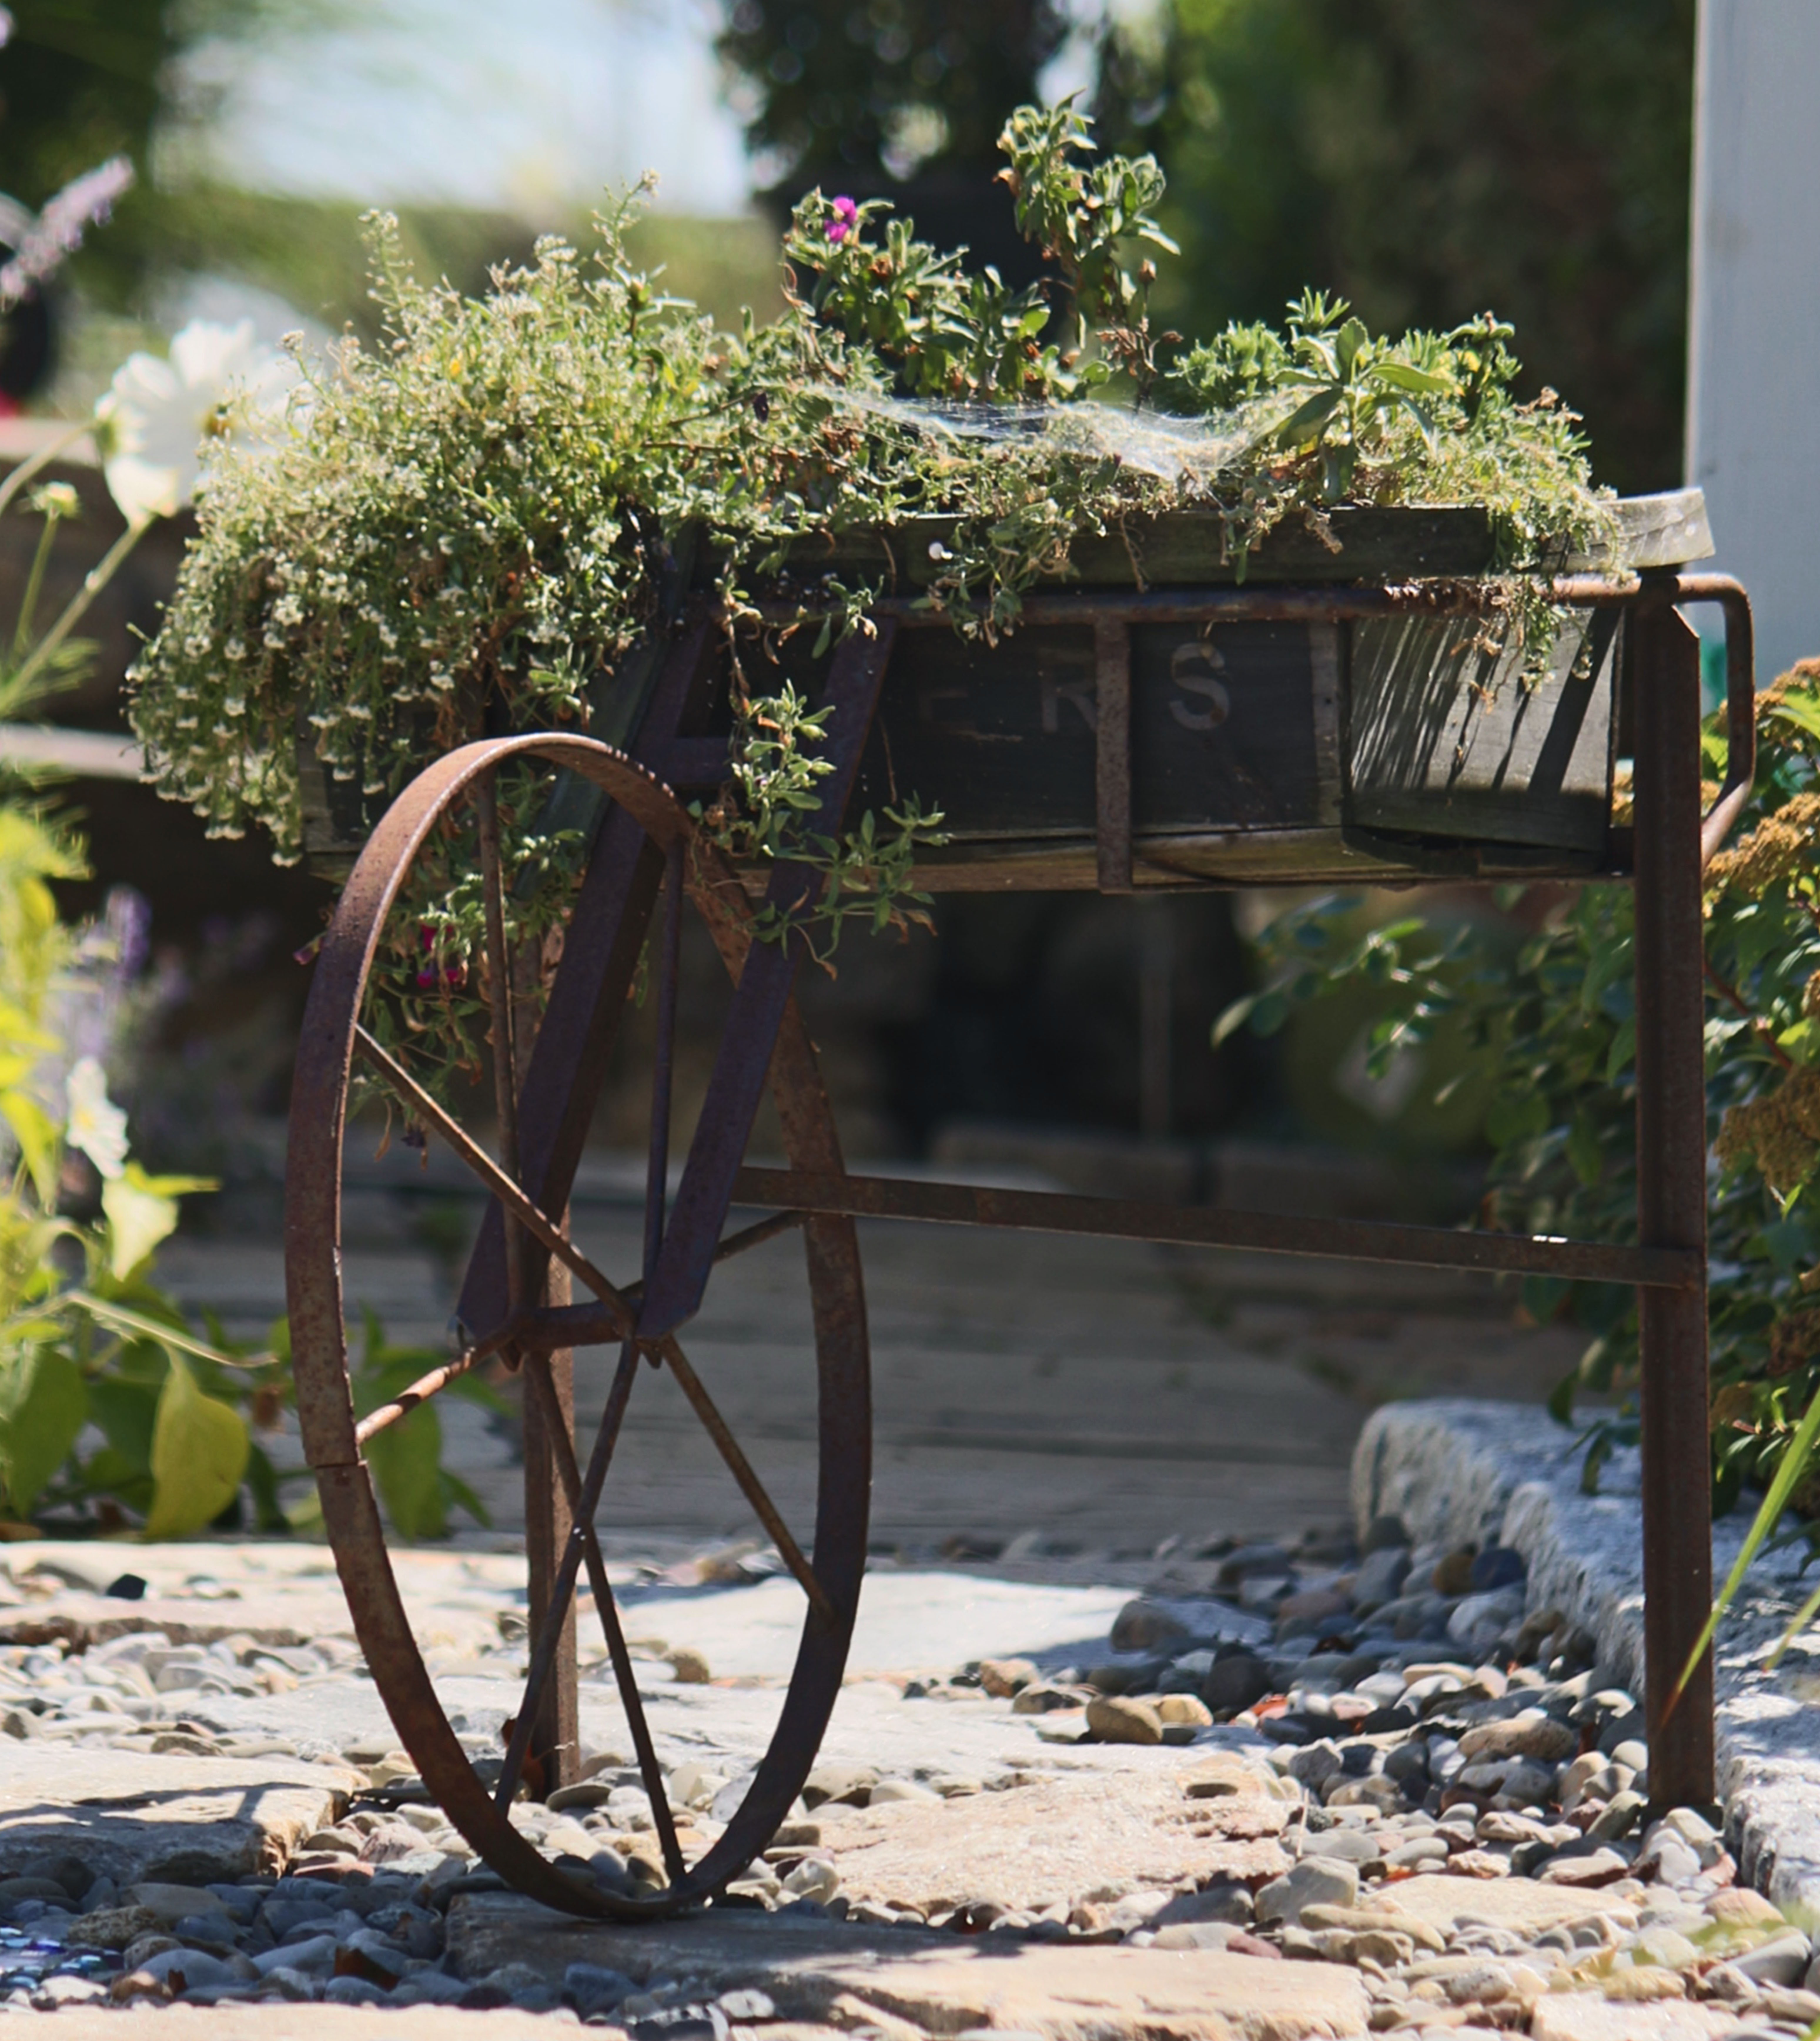
table, tree, plant, wood, flower, home, summer, spring, green, backyard, botany, garden, flora, houseplant, design, rusty, yard, holder, plant holder